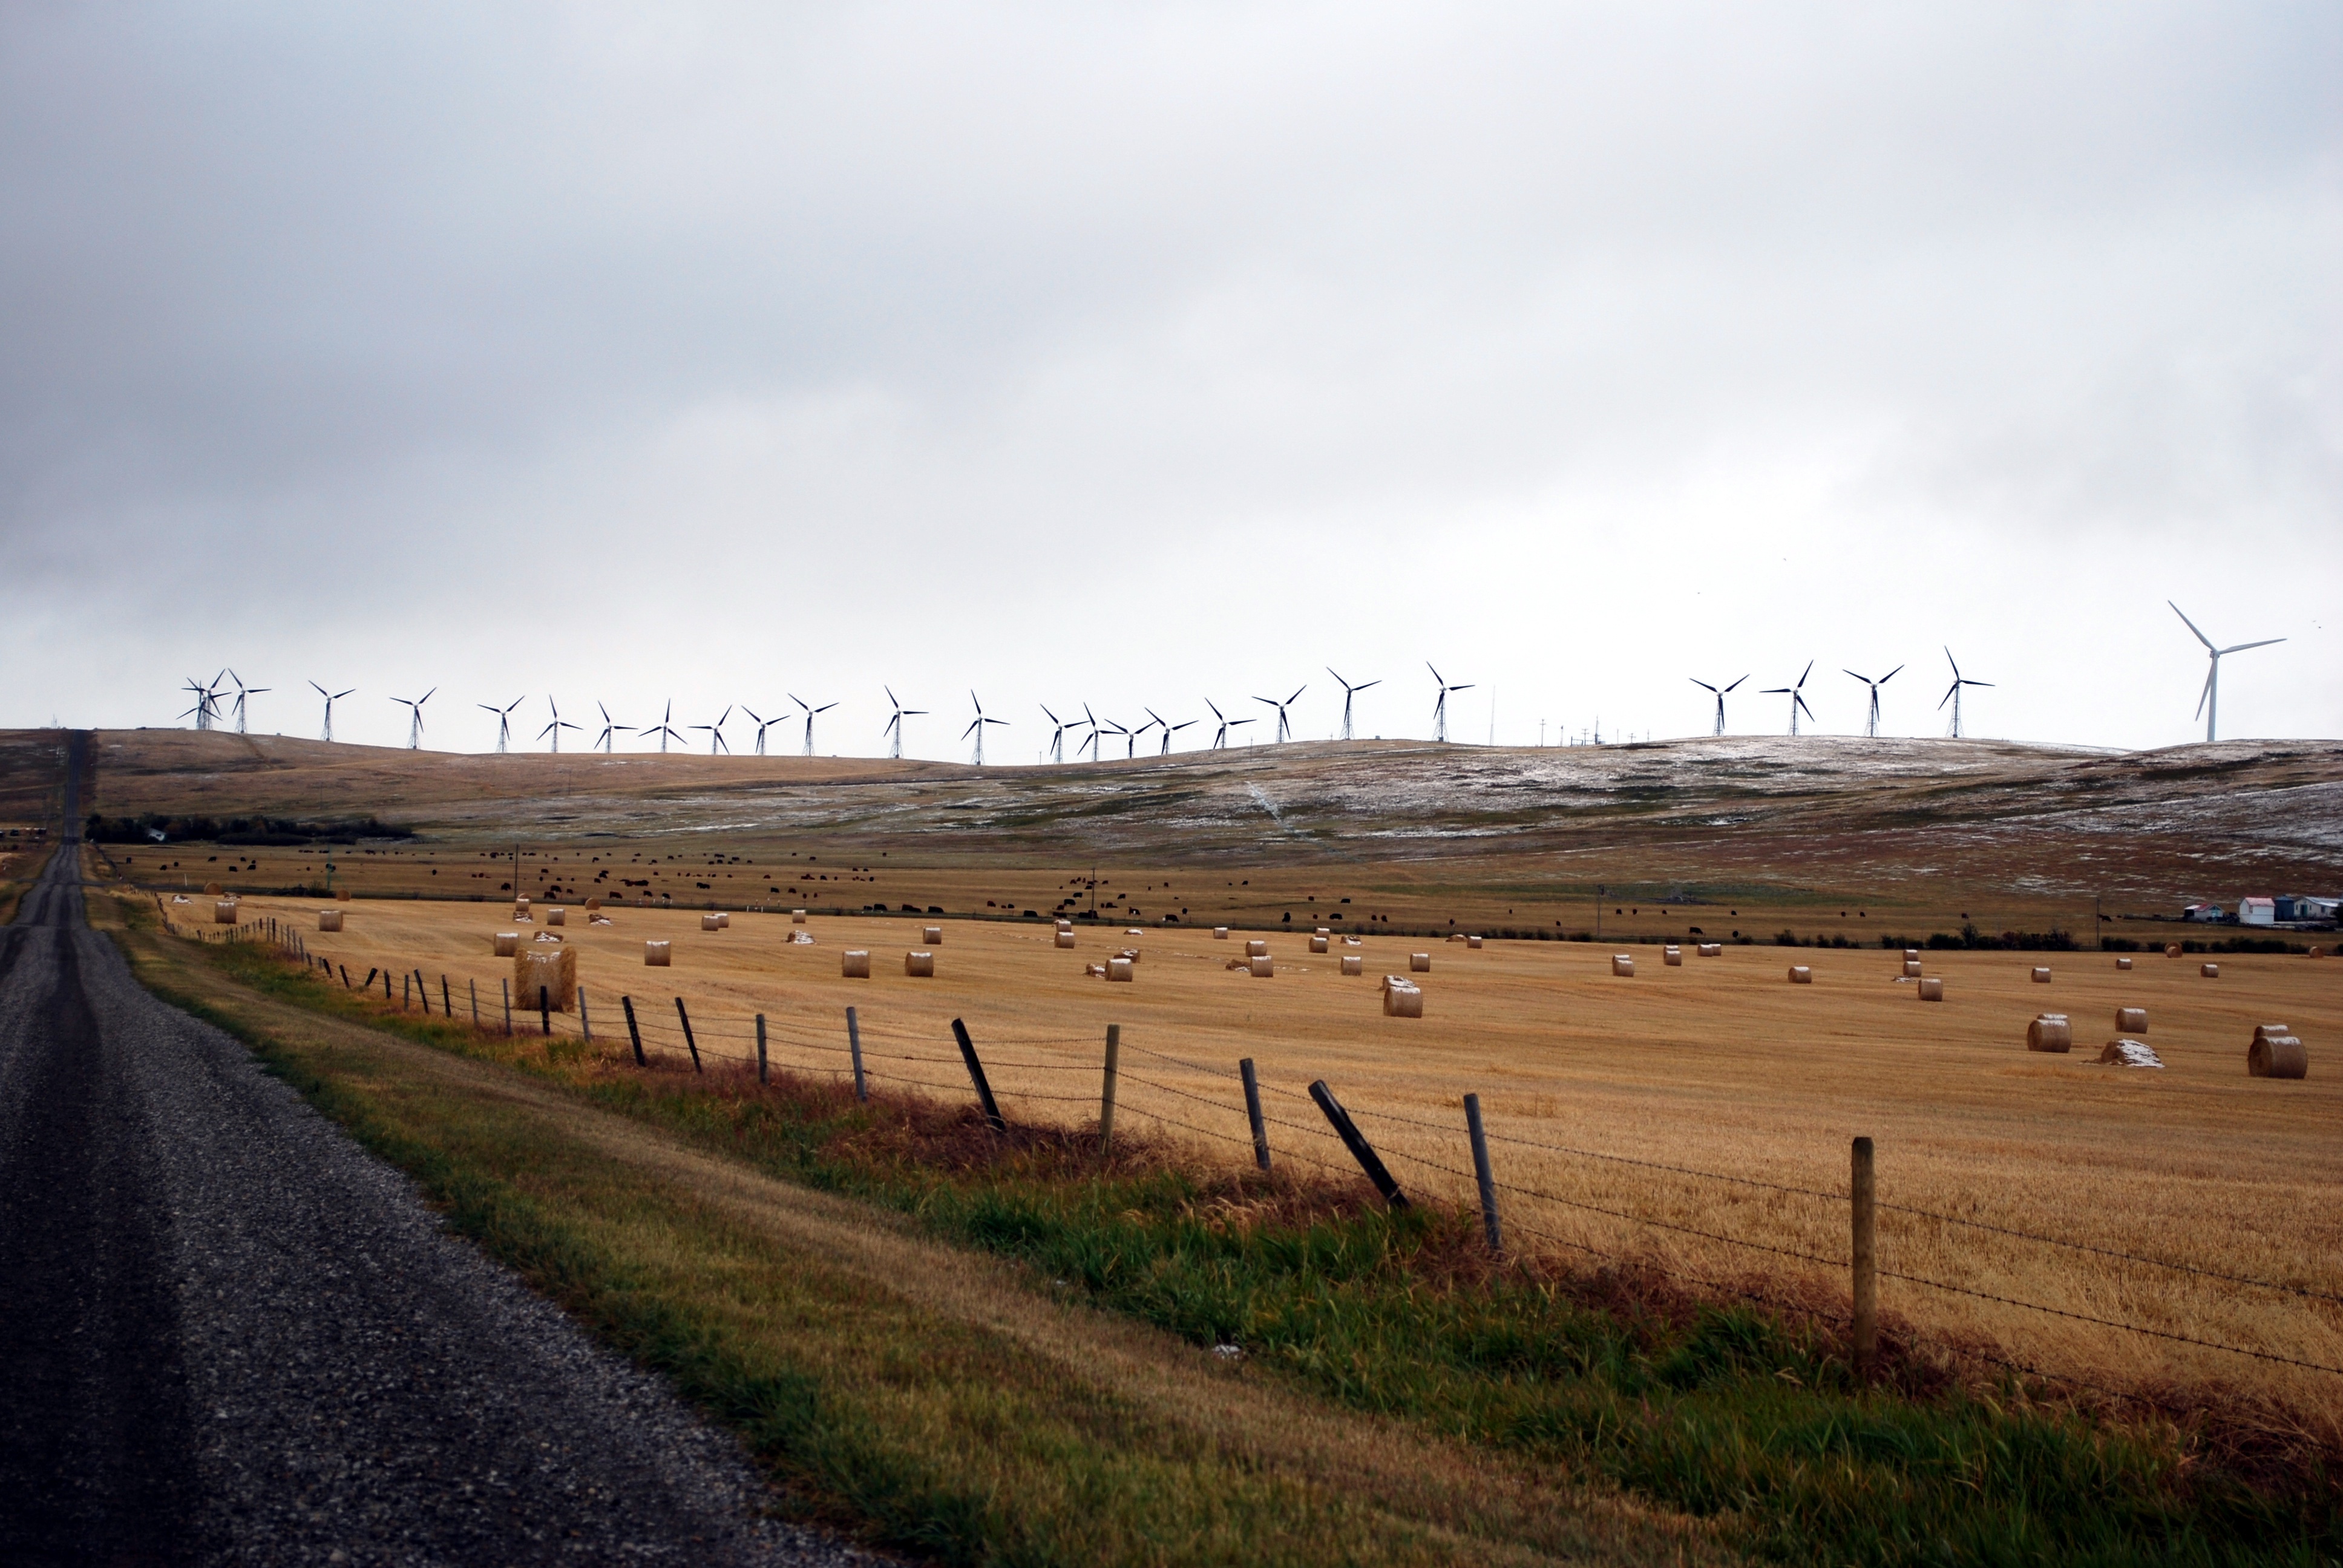
landscape, nature, grass, horizon, fence, cloud, sky, road, field, farm, prairie, morning, hill, windmill, wind, rural, soil, agriculture, plain, energy, habitat, rural area, natural environment